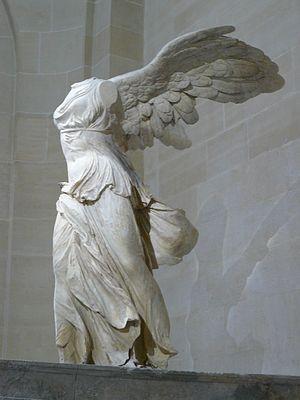
Détail de la statue en vue de gauche. On peut y voir la finesse des drapures en marbre.